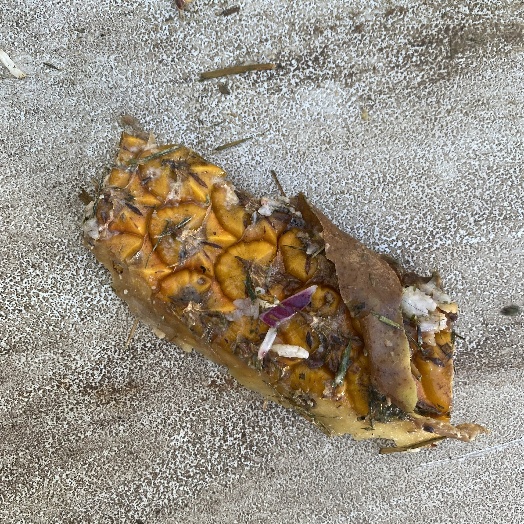
Label: generalcompost